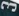
Number: 3